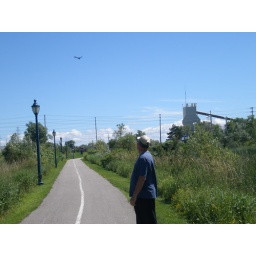
P7040332 mike dive bombed by a red wing black bird